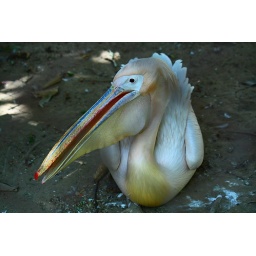
This bird is found mostly in north India. They nest near water bodies.